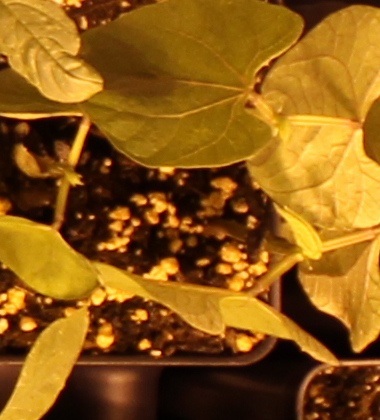
Label: Blackbean